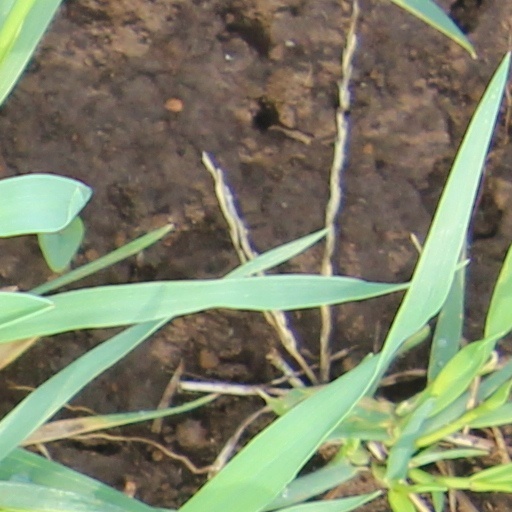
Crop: wheat